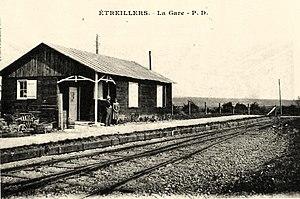
La Gare provisoire vers 1920.
La ligne de Saint-Quentin à Ham était une ligne ferroviaire secondaire longue de 28 kilomètres, à voie unique et écartement standard, permettant de relier la grande artère de Paris à Bruxelles qui passe en gare de Saint-Quentin, dans l'Aisne, avec la ligne d'Amiens à Laon qui passe en gare de Ham dans la Somme.